Berthold Sterneck

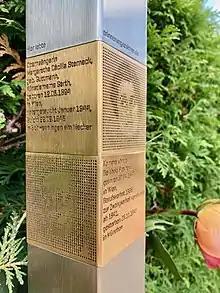
Reminder Berthold und Margarethe Sterneck

Berthold Sterneck, born Berthold Stern (30 April 1887 – 25 November 1943) was an Austrian operatic bass. Sterneck was considered one of the most outstanding bass singers in the German-speaking world and celebrated international success. After 1933, Sterneck and his family became victims of the Holocaust in Nazi Germany.